Joseph Van De Meulebroeck

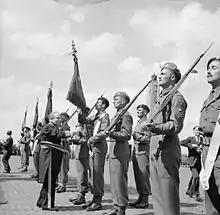
Joseph Van de Meulebroeck presents colours to the British Guards Armoured Division at the victory parade in Brussels in 1945

After the German occupation of Belgium in 1940, it became clear that Vandemeulebroek's patriotic stance would not be tolerated for long by the Germans. The pretext offered for his removal was an "Amtsverbot" order fixing an age limit of 60 on officials in public office; at the time, Vandemeulebroek was aged 65. Ironically, his designated successor, Jules Coelst, was six years older.